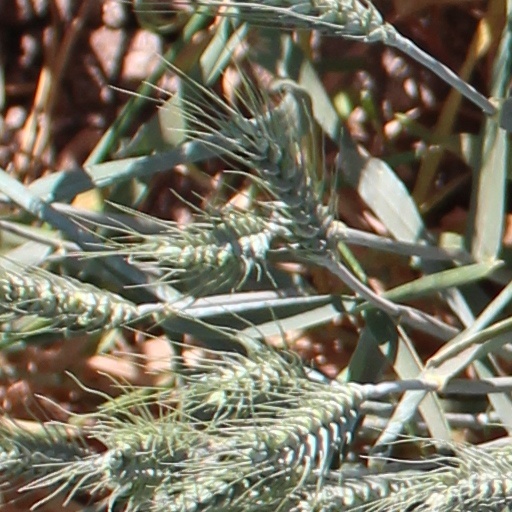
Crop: wheat